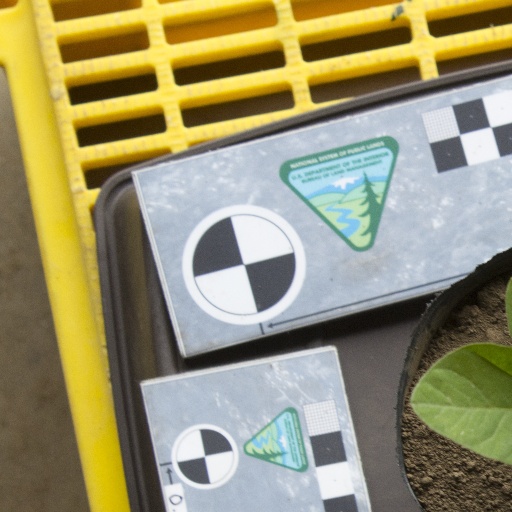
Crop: soybean